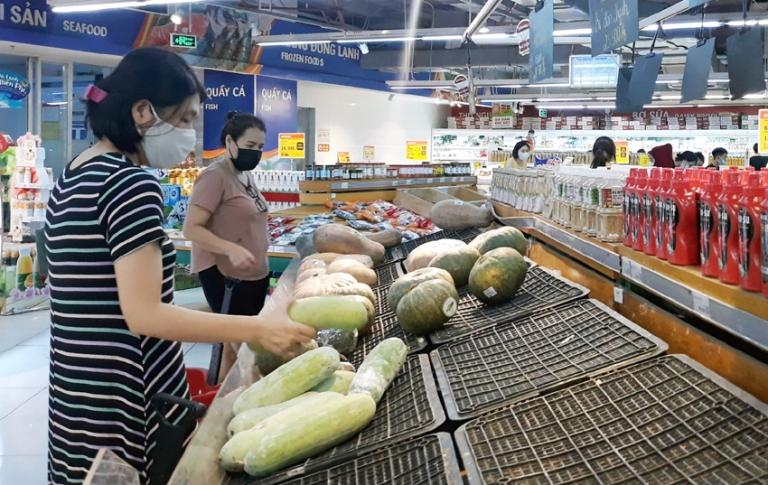
có những mặt hàng nông sản xuất hiện ở trên quầy hàng